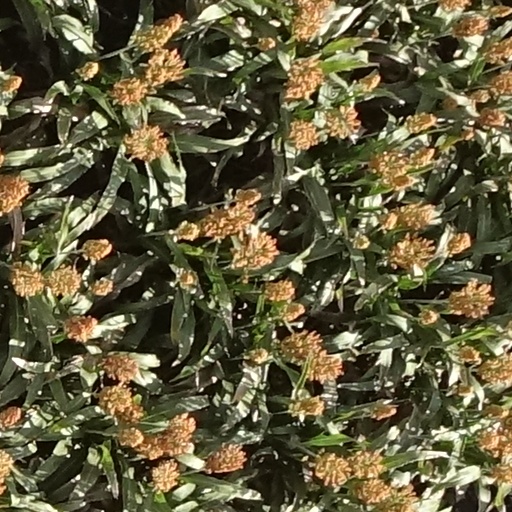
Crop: sorghum